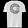
Label: T - shirt / top